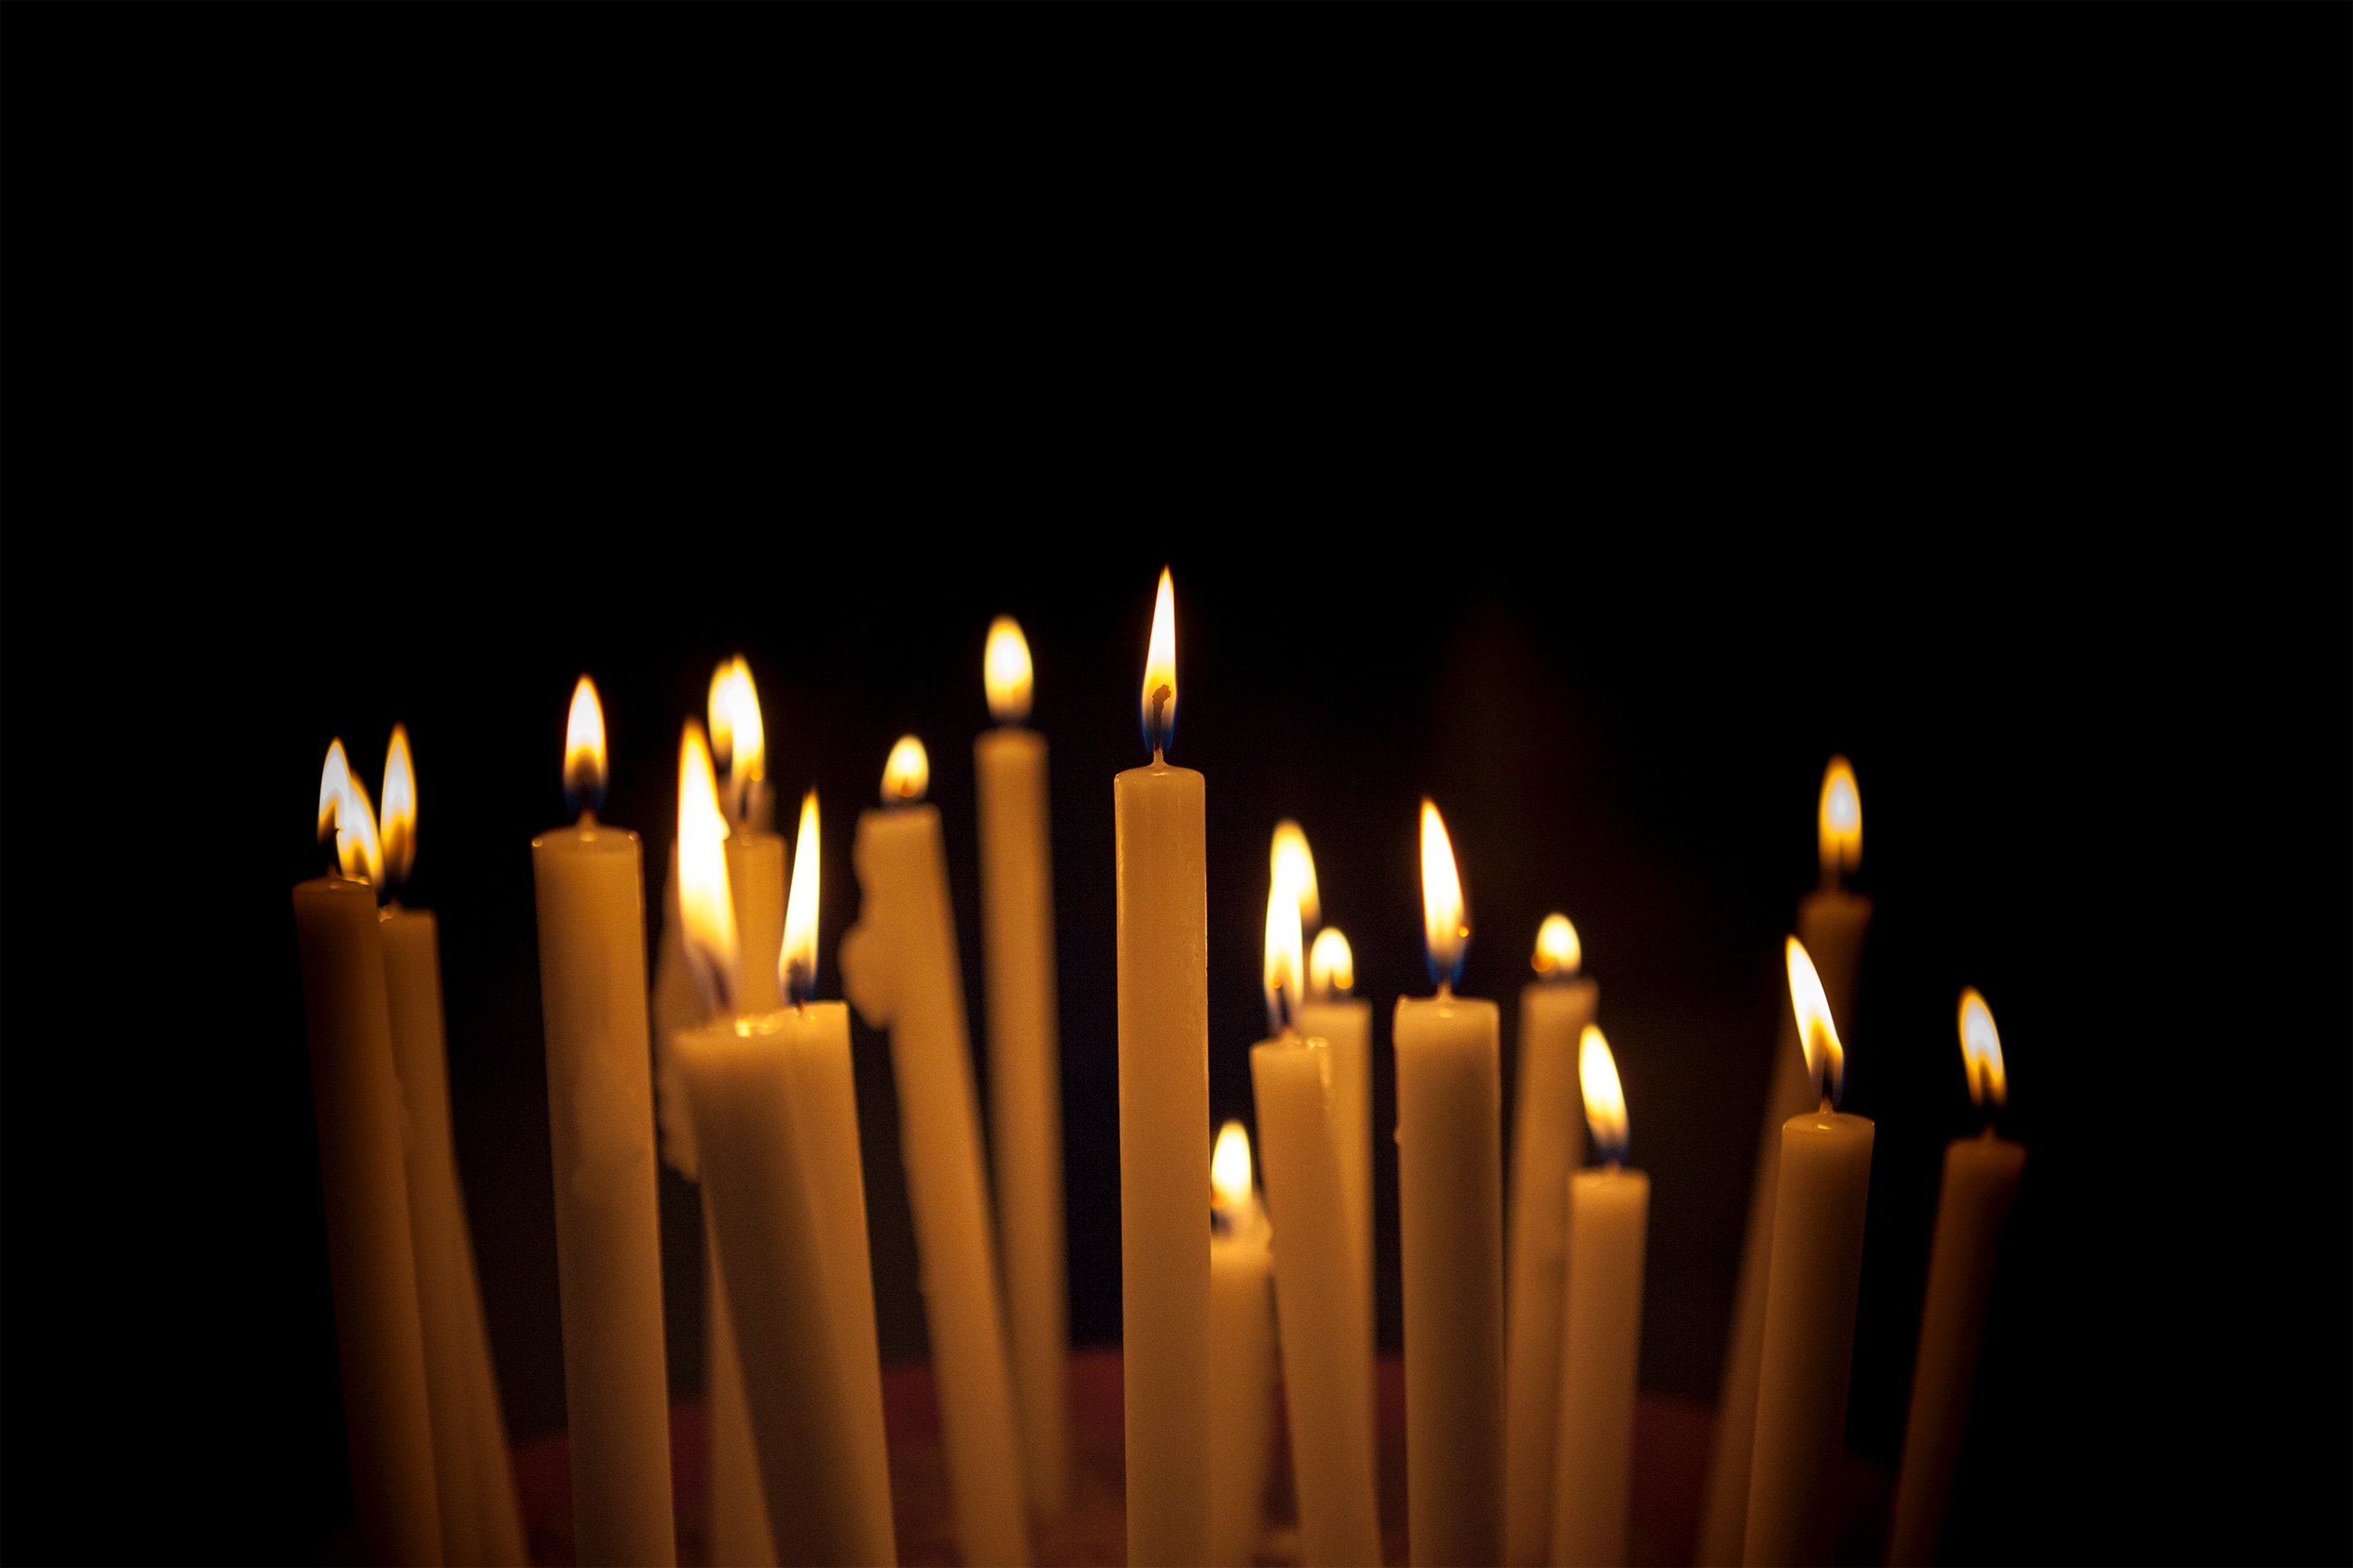
light, night, flame, darkness, candle, lighting, hanukkah